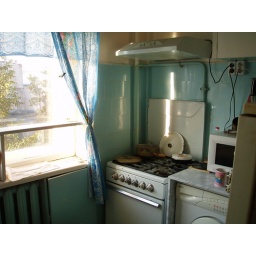
This is the kitchen, the sink is in the other corner. Usually there are clothes drying in here, too.